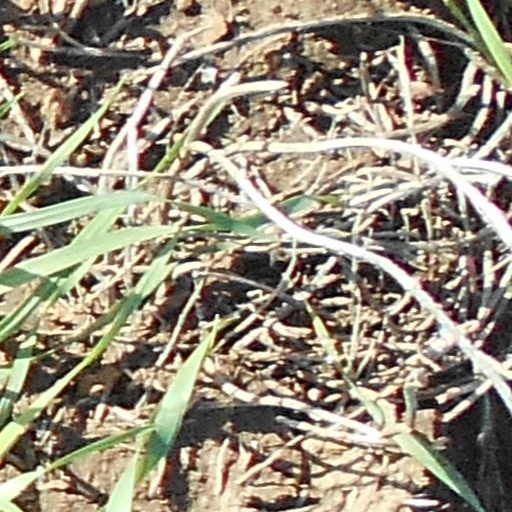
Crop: wheat